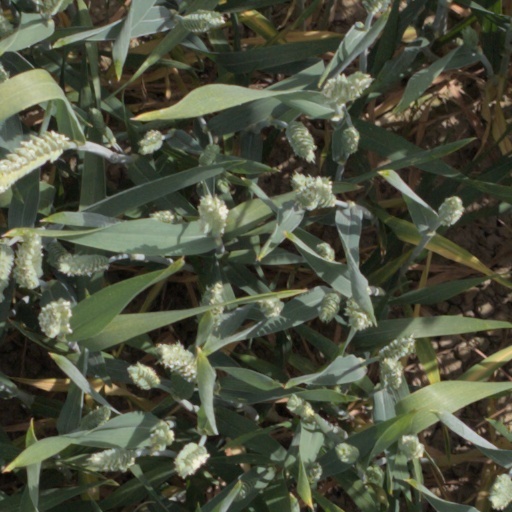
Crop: wheat